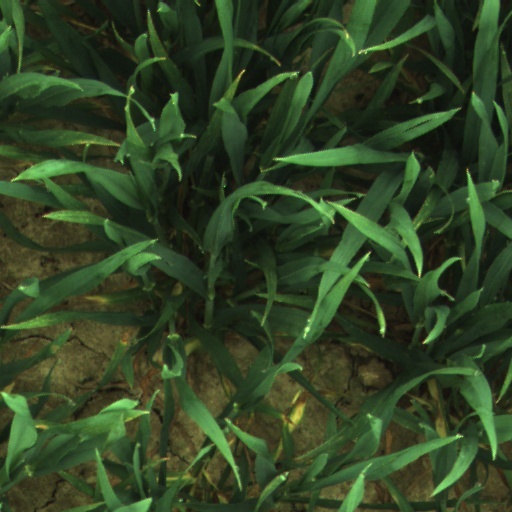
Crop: wheat